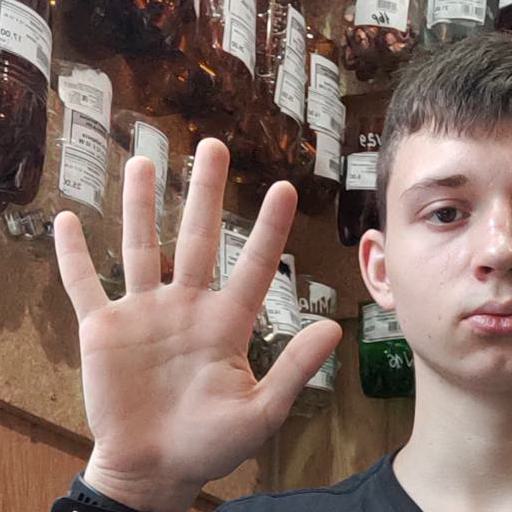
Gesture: palm